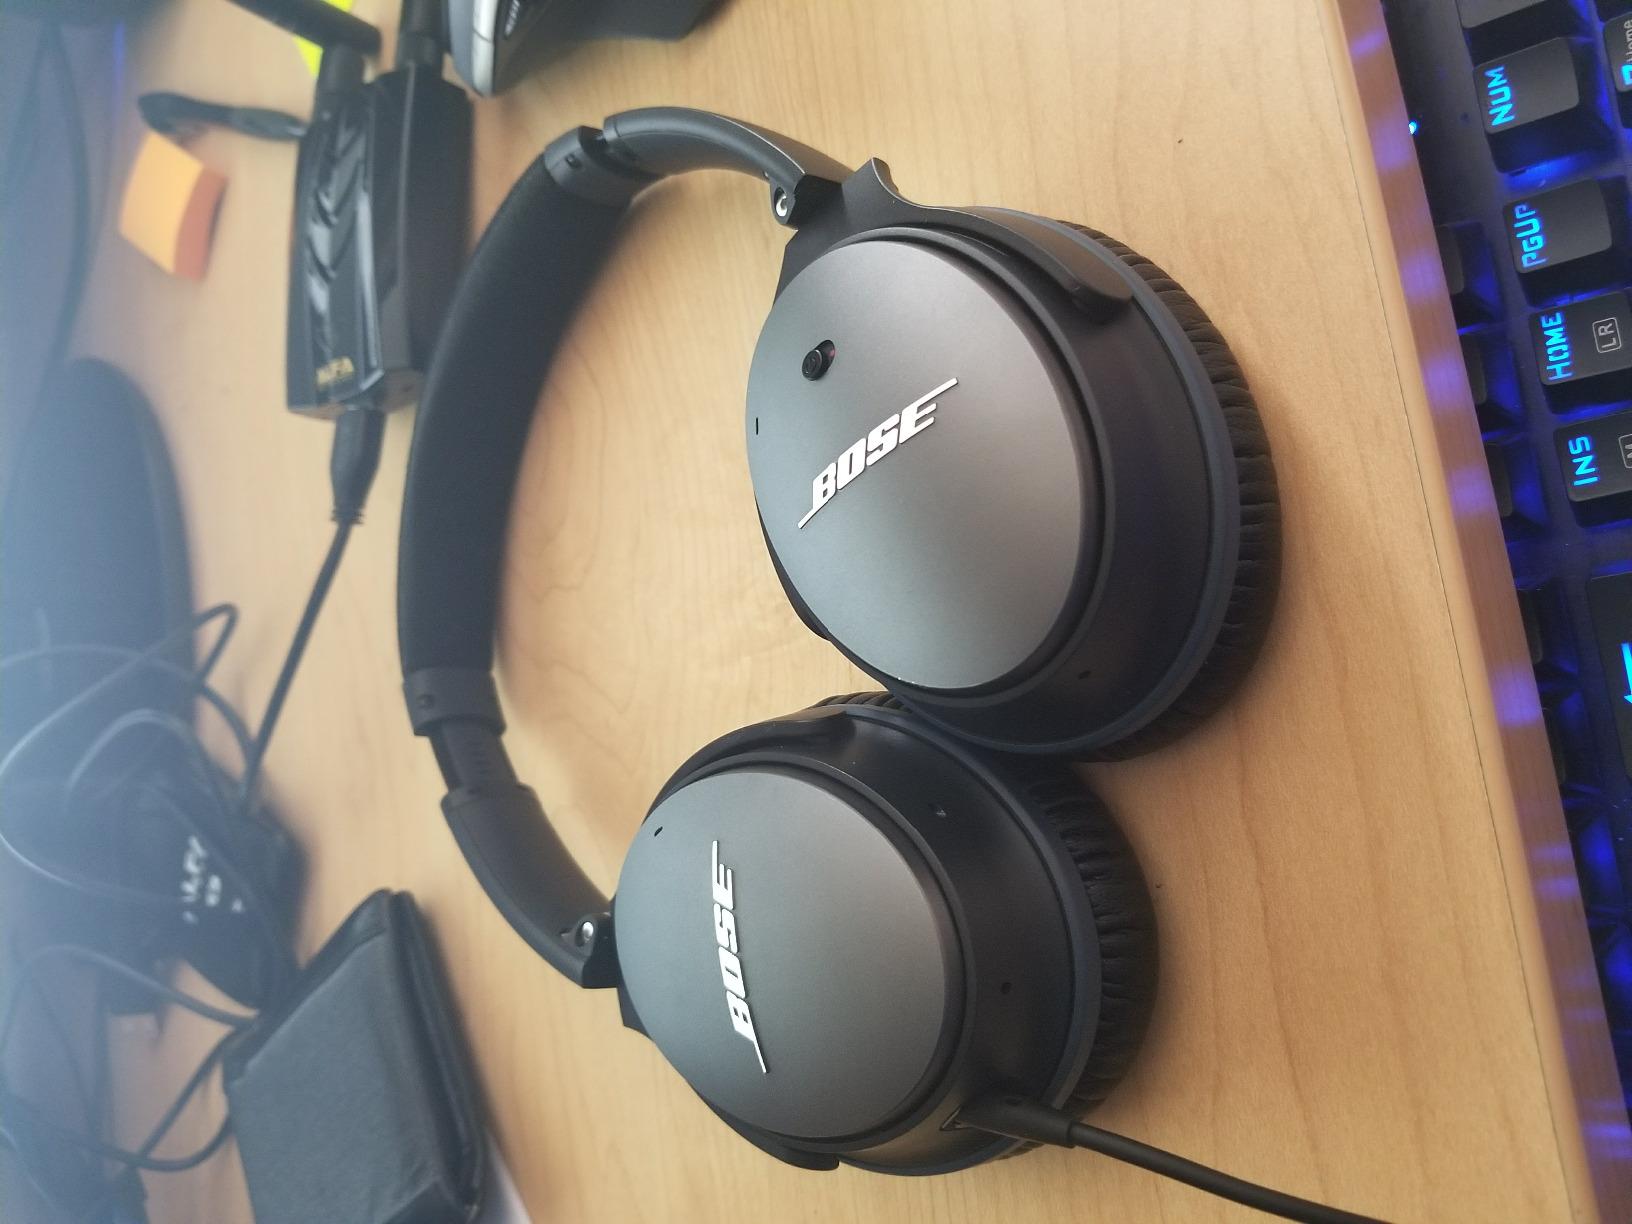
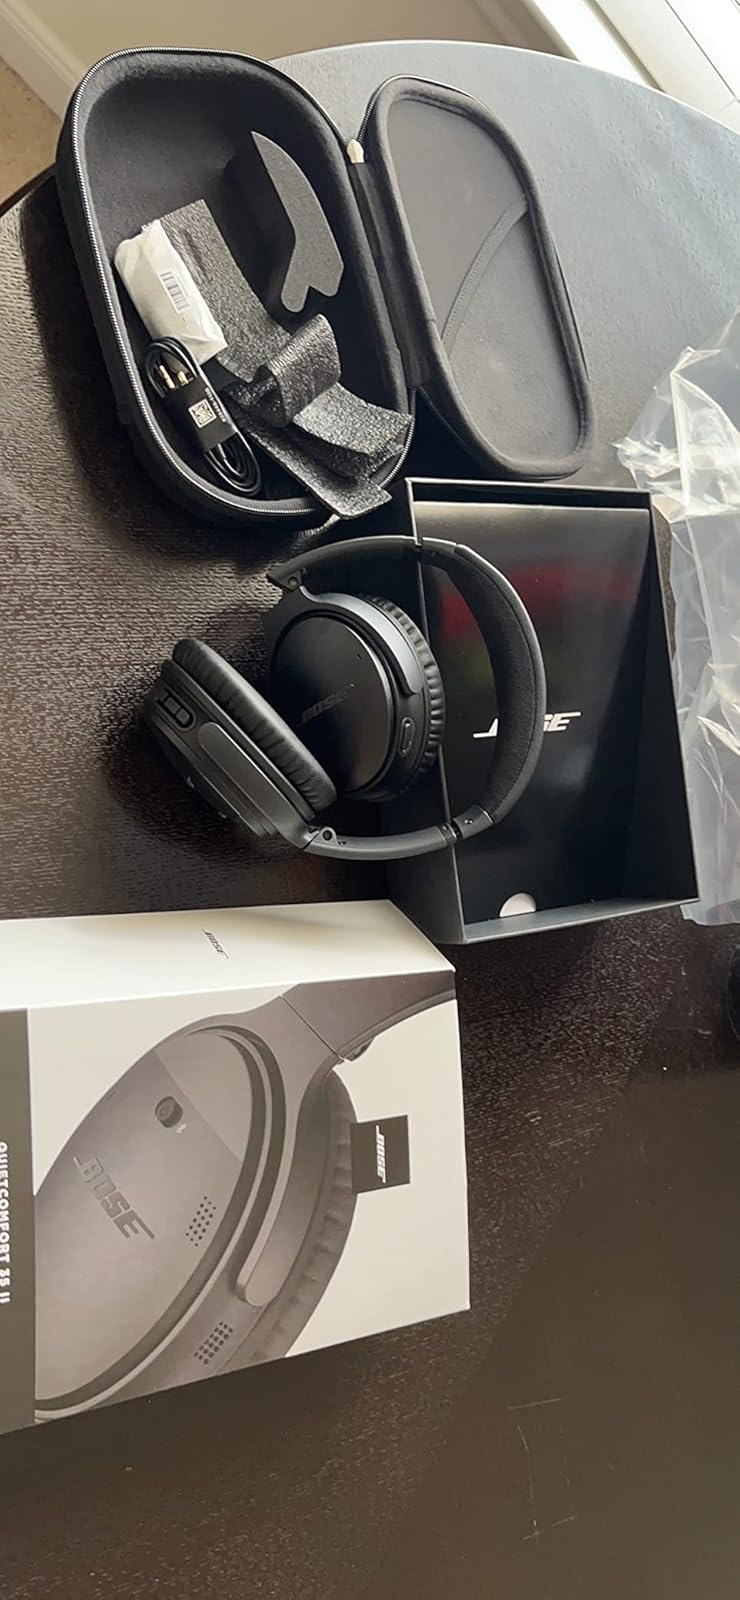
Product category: headphones
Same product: no